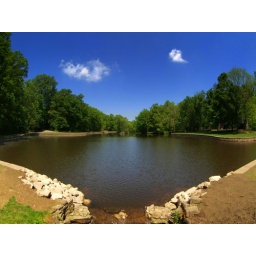
Mallard lake with the Peleng. Shot from bridge in front of the dam. Darkened the sky a bit in PP...